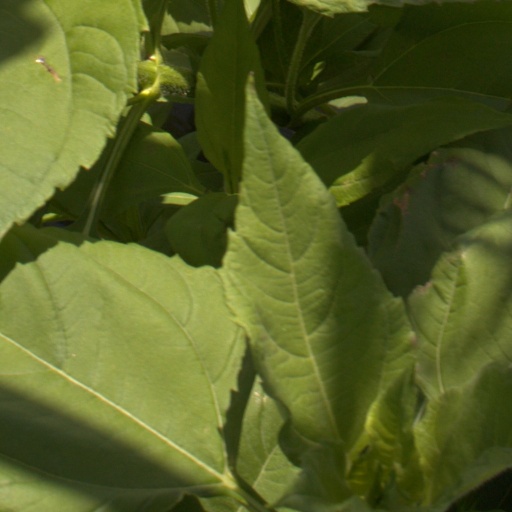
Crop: Jerusalem artichoke